Sky position (RA, Dec in degrees): 150.226, 12.612
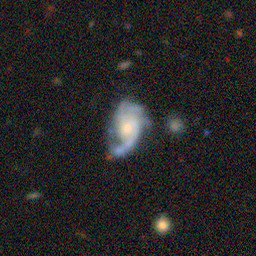
Galaxy morphology: Unbarred Loose Spiral Galaxies